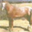
Label: horse